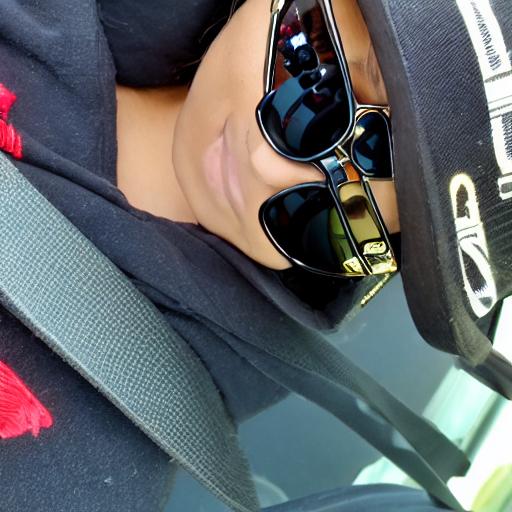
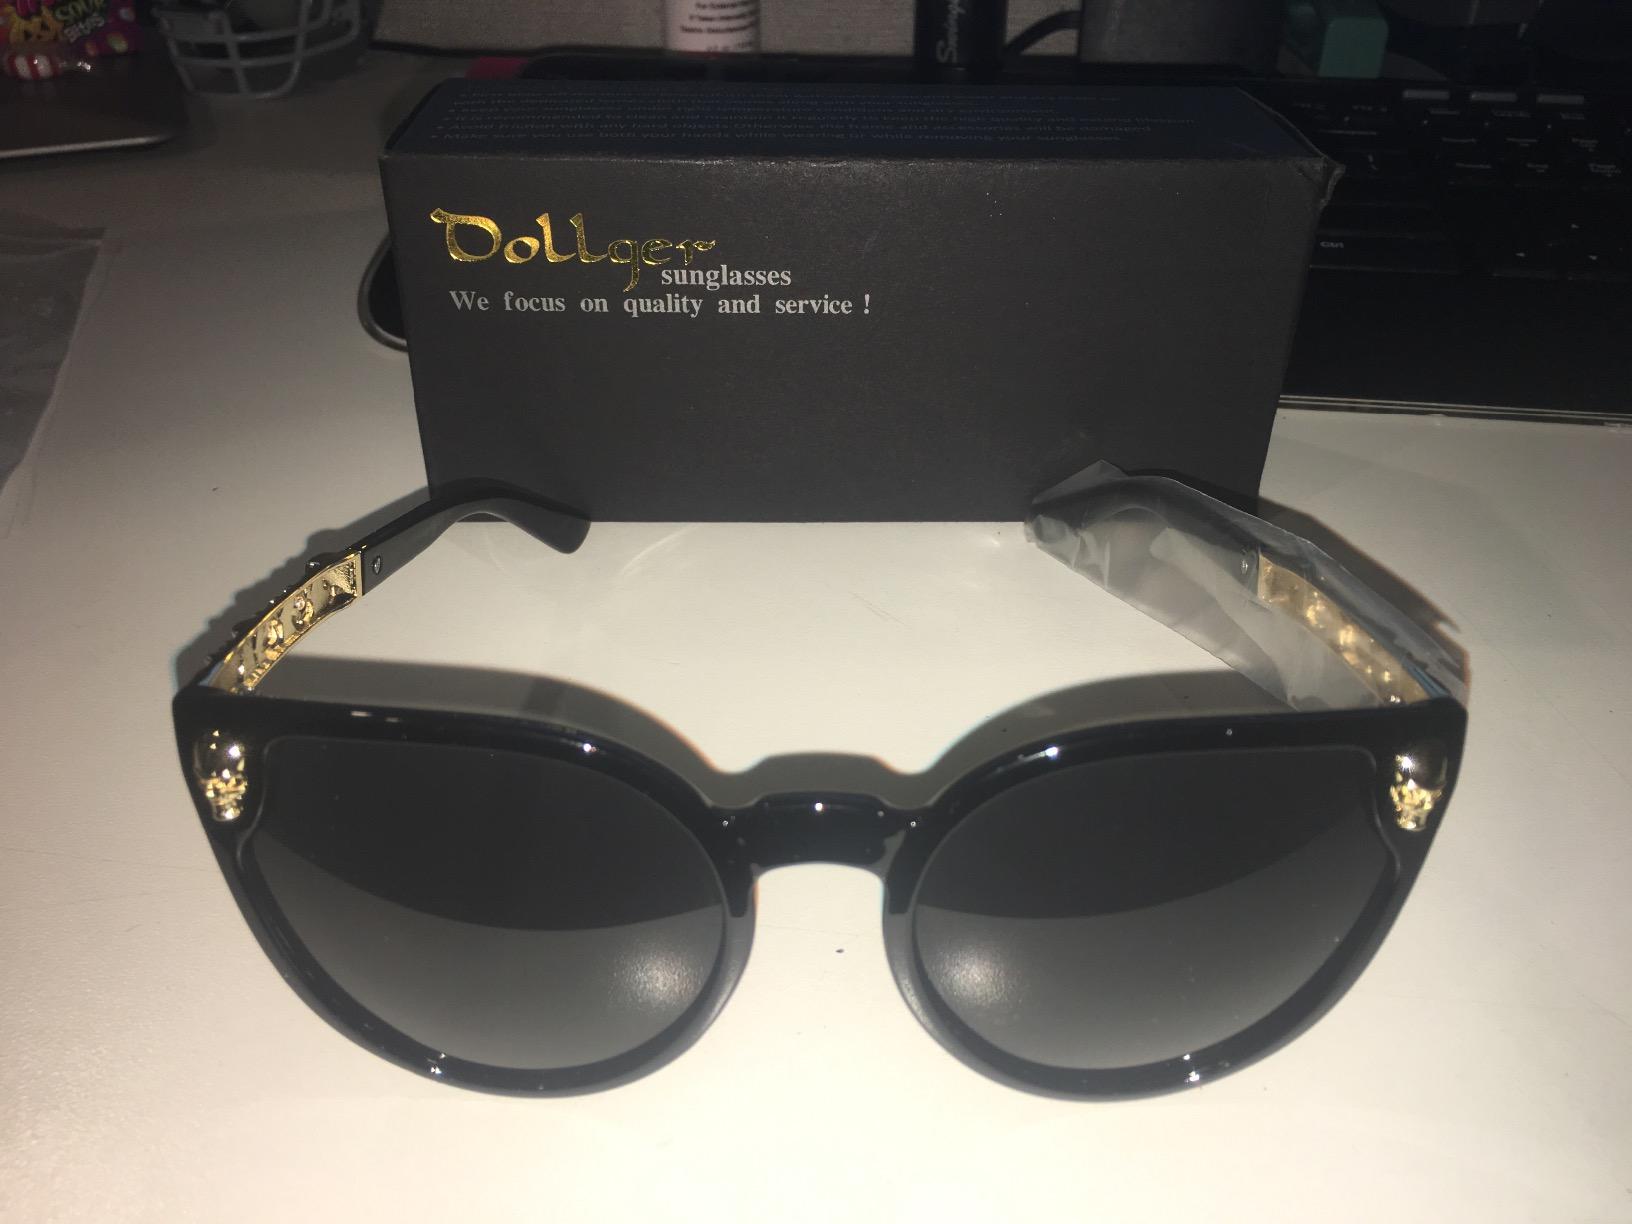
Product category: accessories_sunglasses
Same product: no